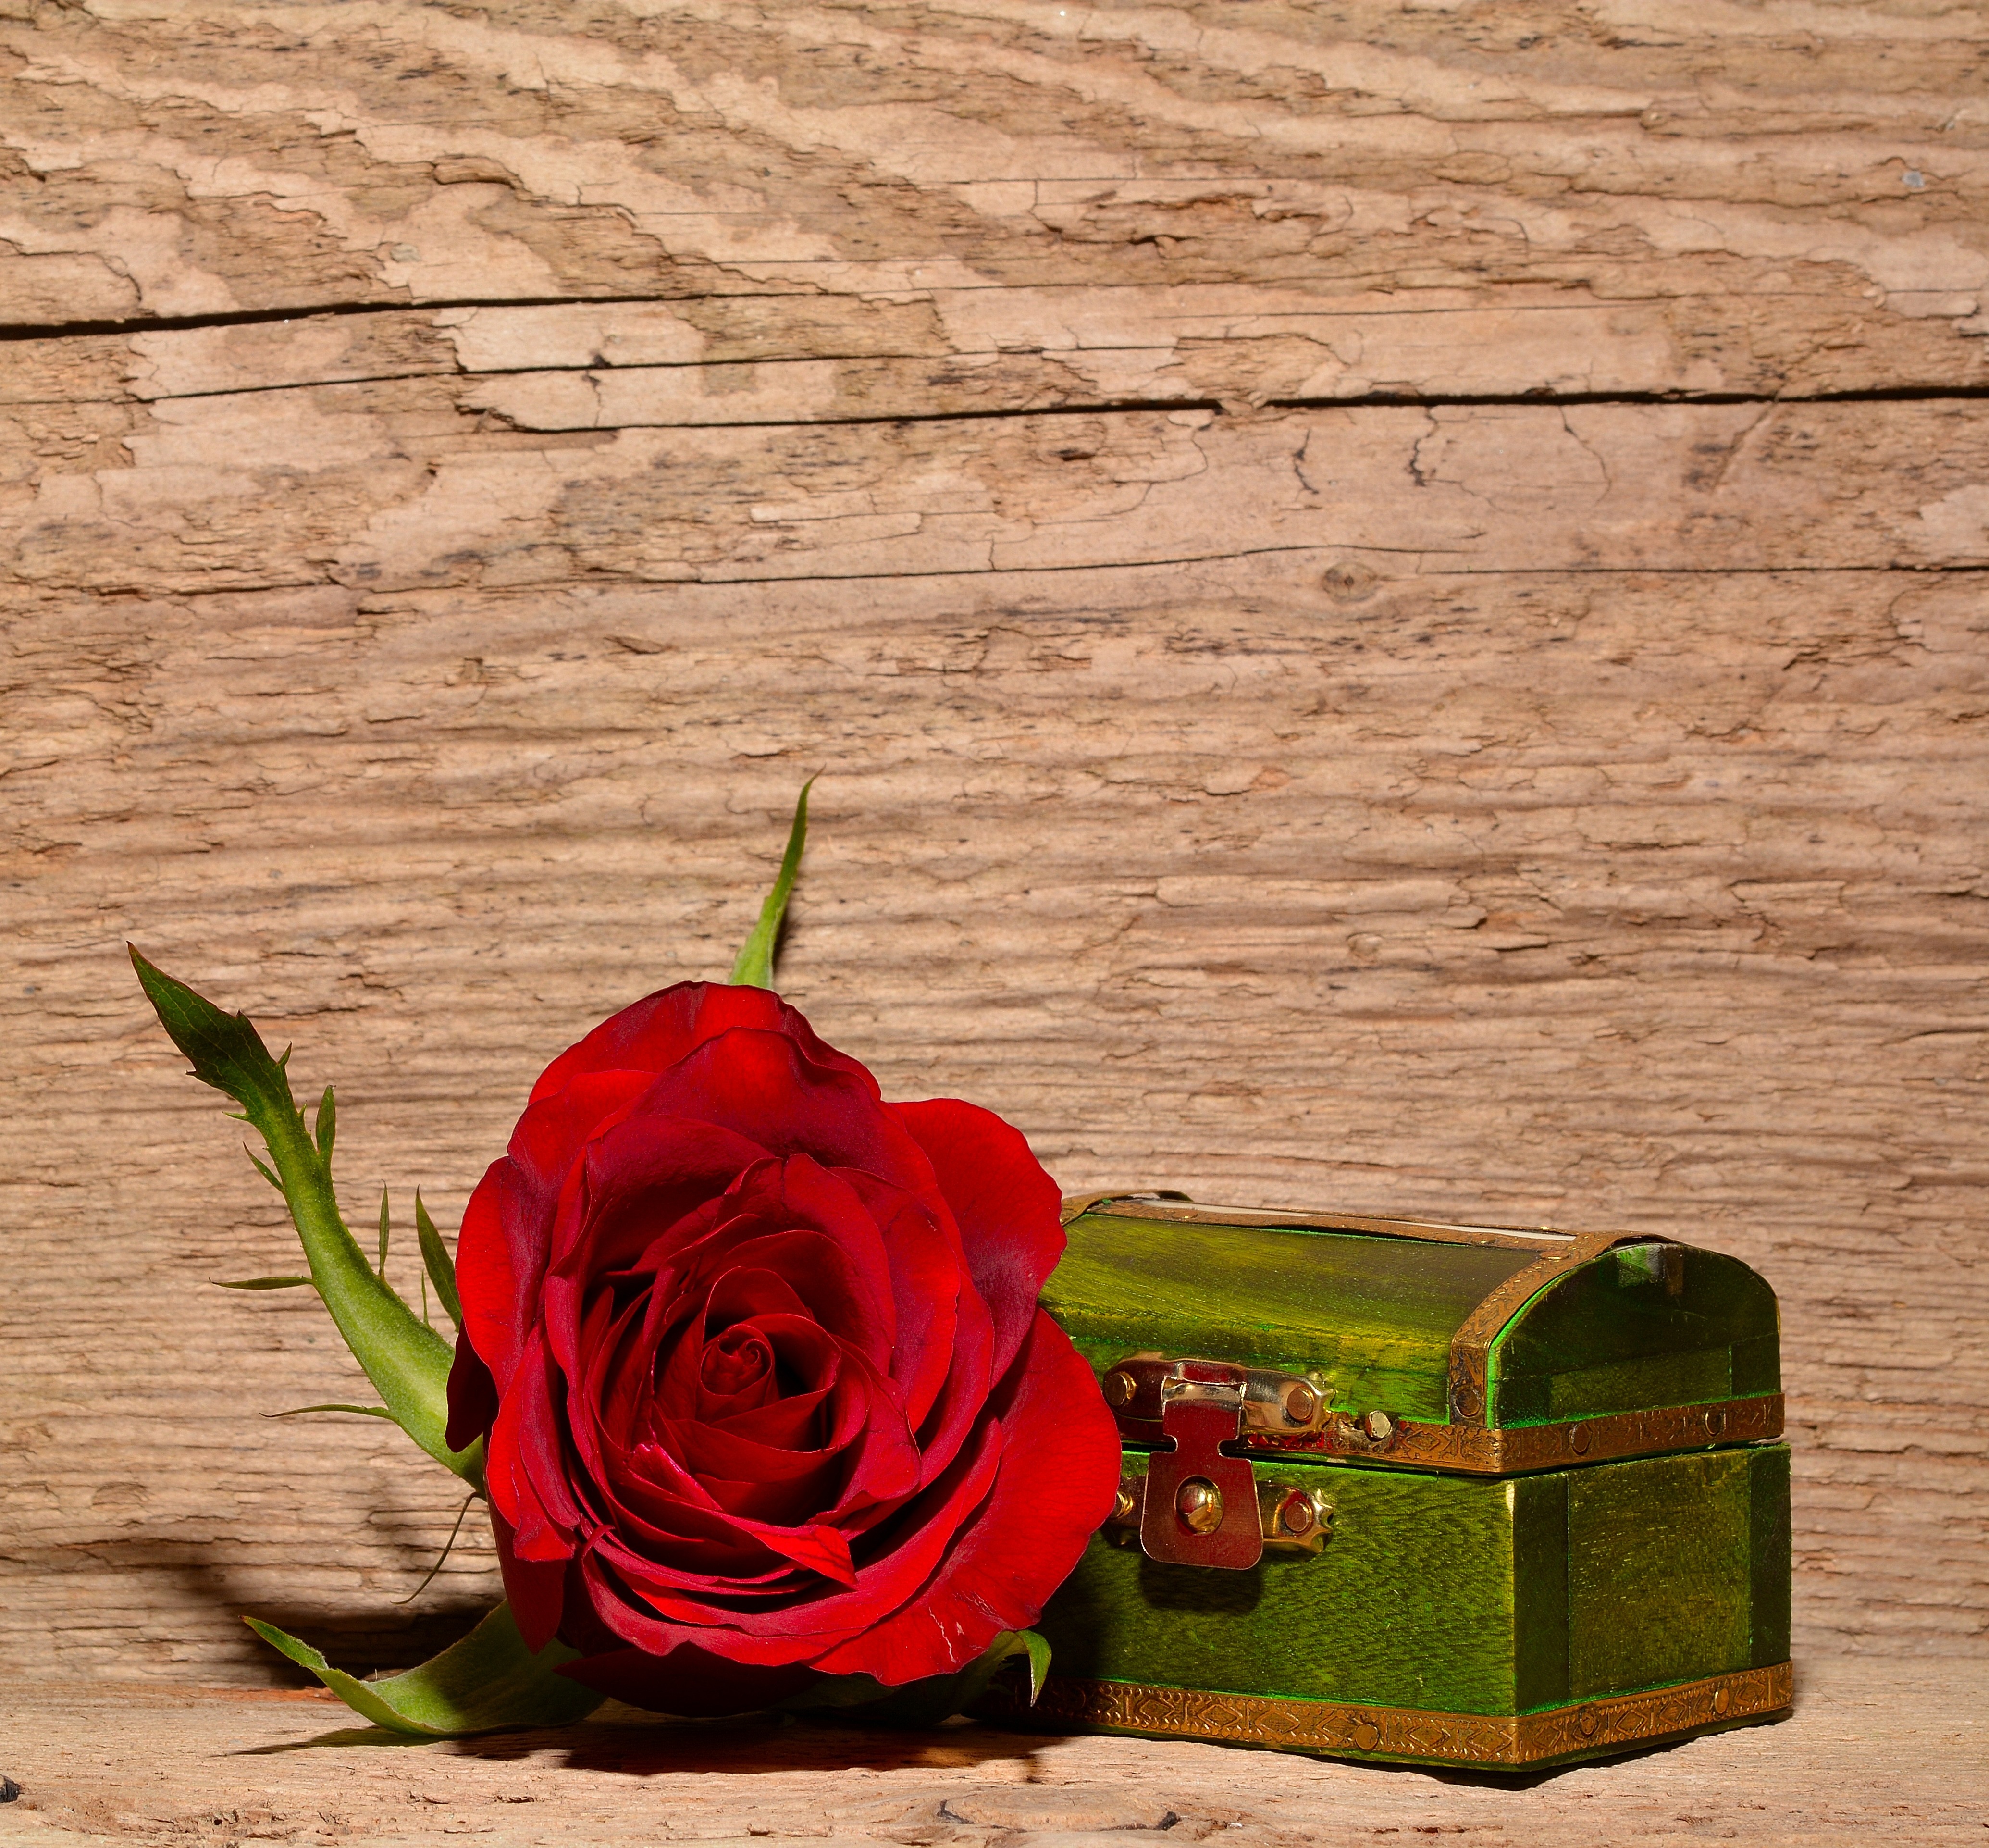
blossom, plant, wood, flower, bloom, rose, green, red, red rose, deco, greeting card, floristry, treasure, casket, flowering plant, treasure chest, valuable, land plant